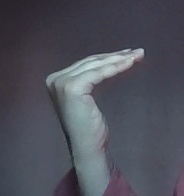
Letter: haa